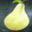
Label: pear